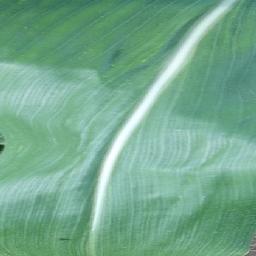
Label: Corn___healthy